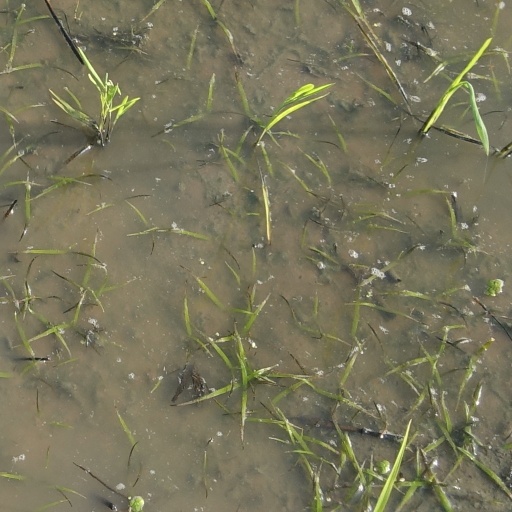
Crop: rice